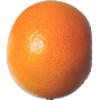
Label: Grapefruit Pink 1